Empar Moliner

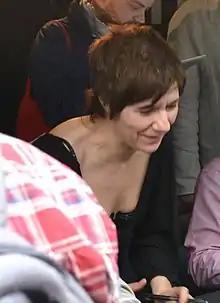
Empar Moliner (2012).

Empar Moliner Ballesteros (Santa Eulàlia de Ronçana, Barcelona, 1966) is a Spanish writer and journalist. She works for the newspapers El País, Avui, and appears in several TV and radio programs as "Minoria Absoluta" (RAC 1), "El matí de Catalunya Ràdio" and "Els matins" (TV3). In 2000, she received the Josep Pla Award.